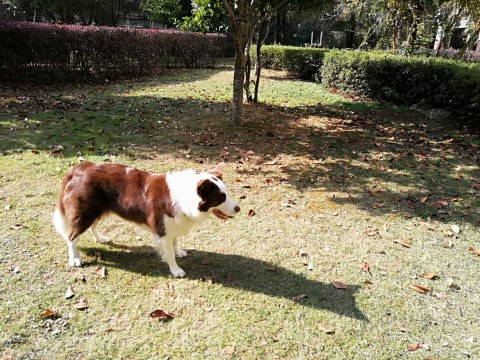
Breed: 2594-n000109-Border_collie